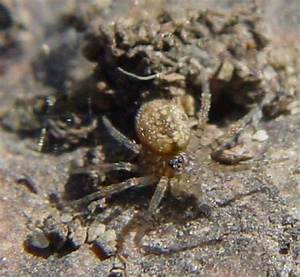
Label: ragno